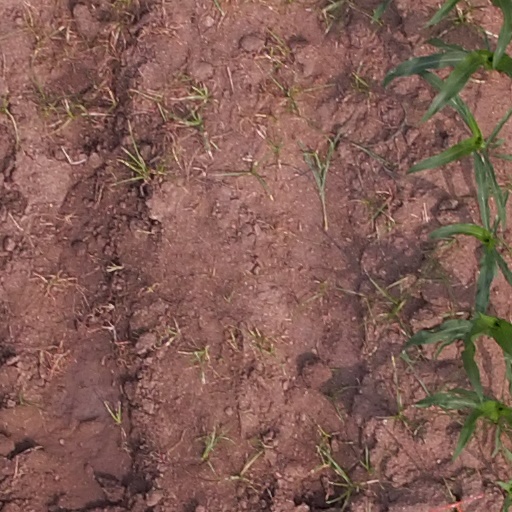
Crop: maize; corn